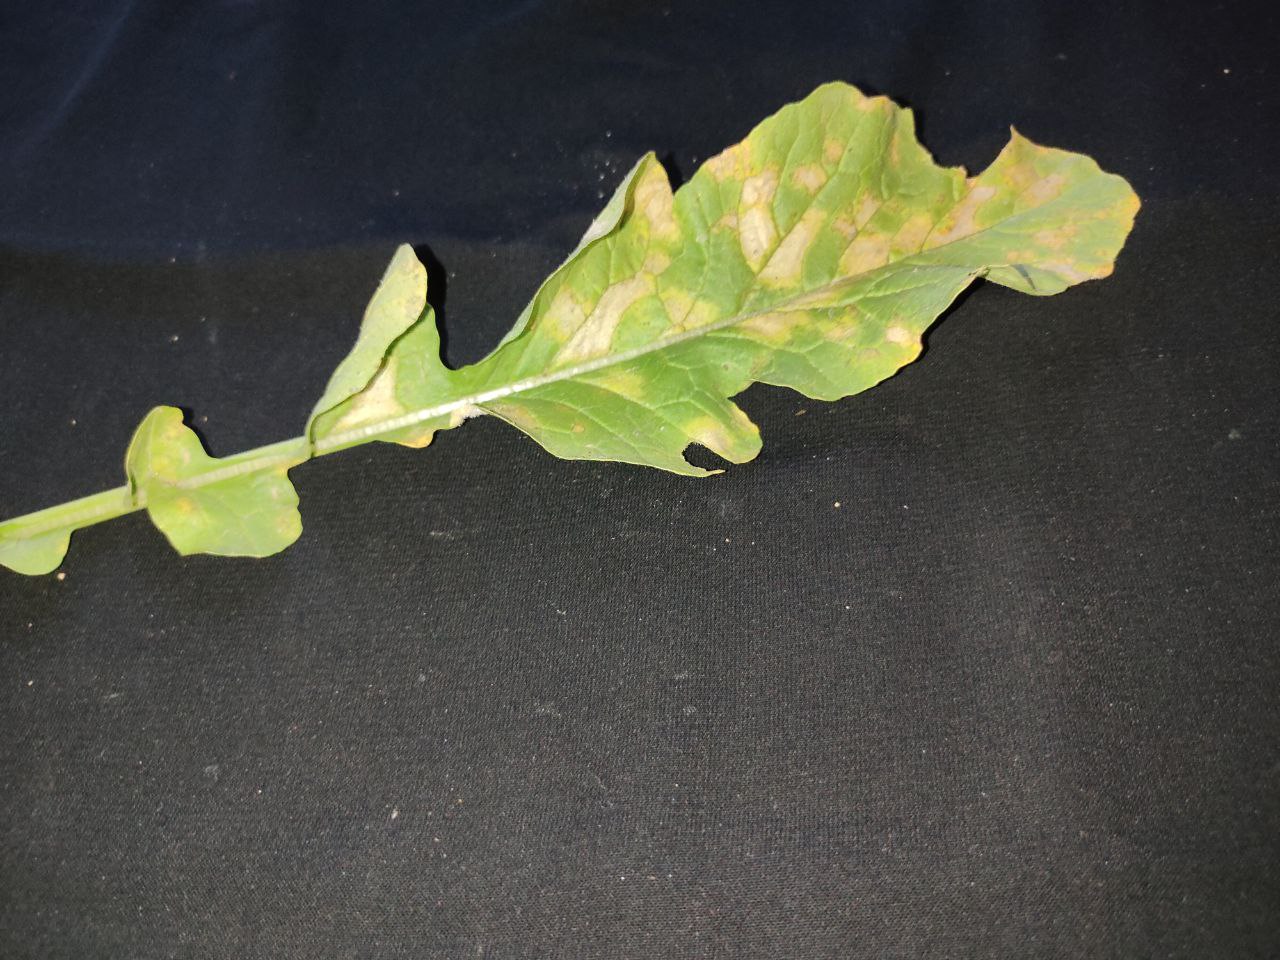
Label: Mosaic virus